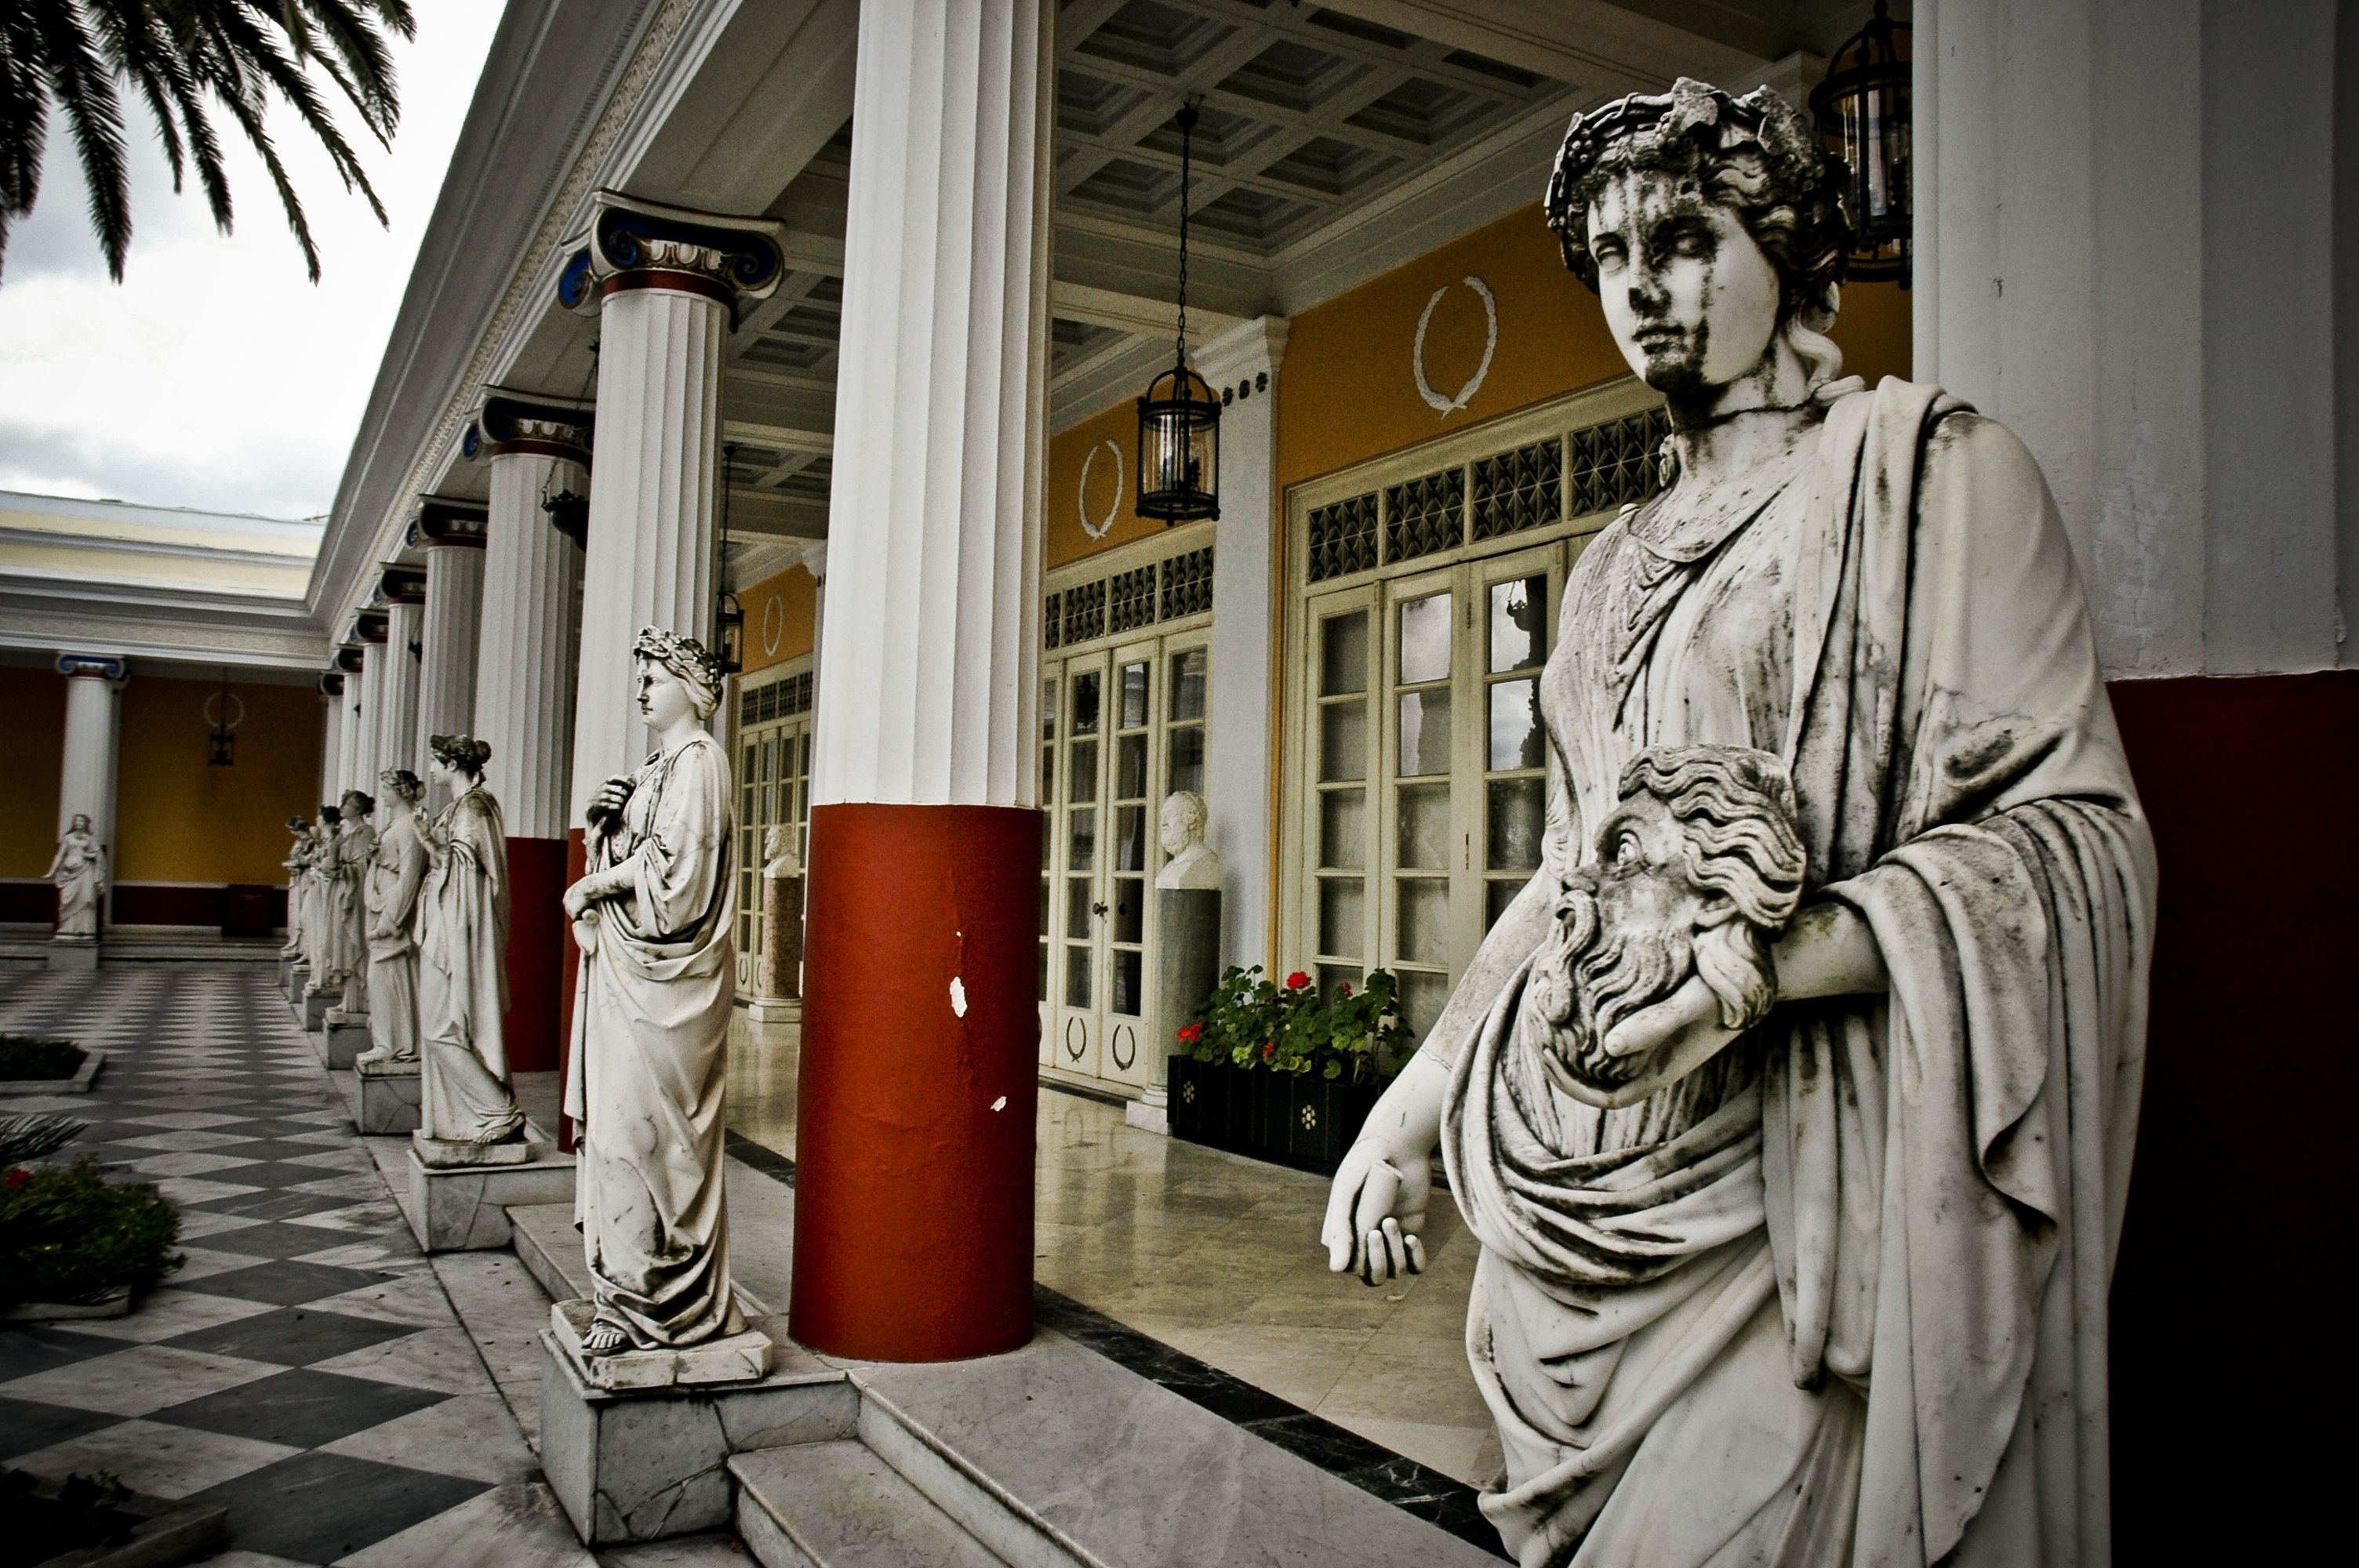
architecture, woman, antique, old, stone, monument, statue, construction, greek, ancient, exterior, sculpture, art, temple, columns, photograph, marble, greece, history, tourist attraction, mythology